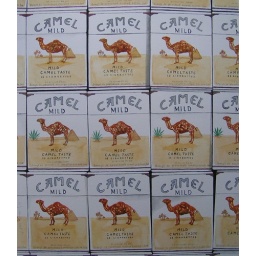
camelgreen, no palm trees but something else to have fun with.A watercolour by Pim van der Wel